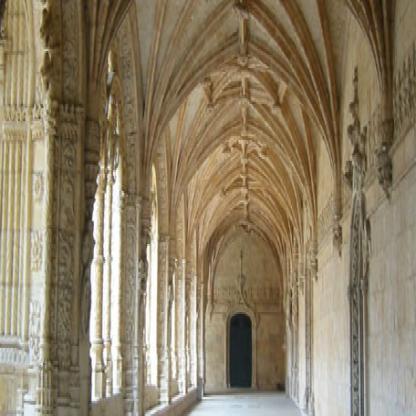
Scene: Indoor